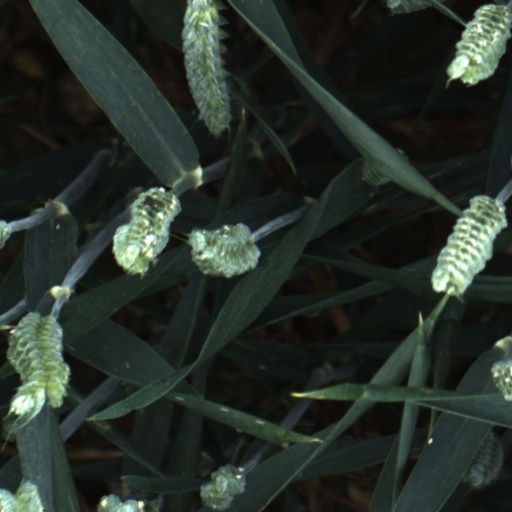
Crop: wheat